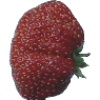
Label: strawberry_wedge